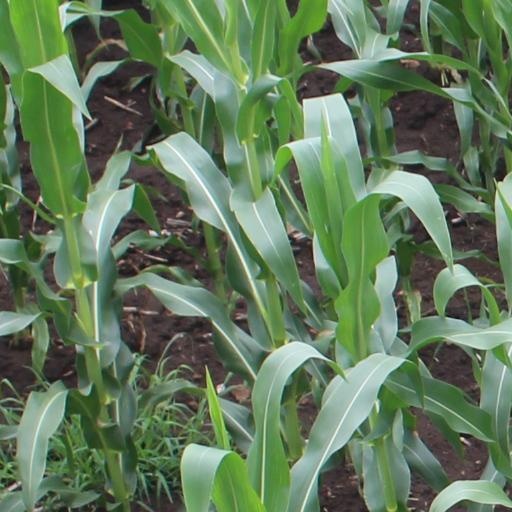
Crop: maize; corn